European Convention on Human Rights

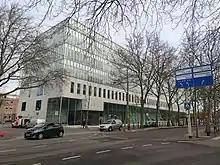
In 2019, the Supreme Court of the Netherlands cited the article 2 of the ECHR to say that the government must limit climate change to protect human health.

Article 2 protects the right of every person to their life. The right to life extends only to human beings, not to animals, nor to "legal persons" such as corporations. In "Evans v United Kingdom", the court ruled that the question of whether the right to life extends to a human embryo fell within a state's margin of appreciation. In "Vo v France", the court declined to extend the right to life to an unborn child, while stating that "it is neither desirable, nor even possible as matters stand, to answer in the abstract the question whether the unborn child is a person for the purposes of Article 2 of the Convention".